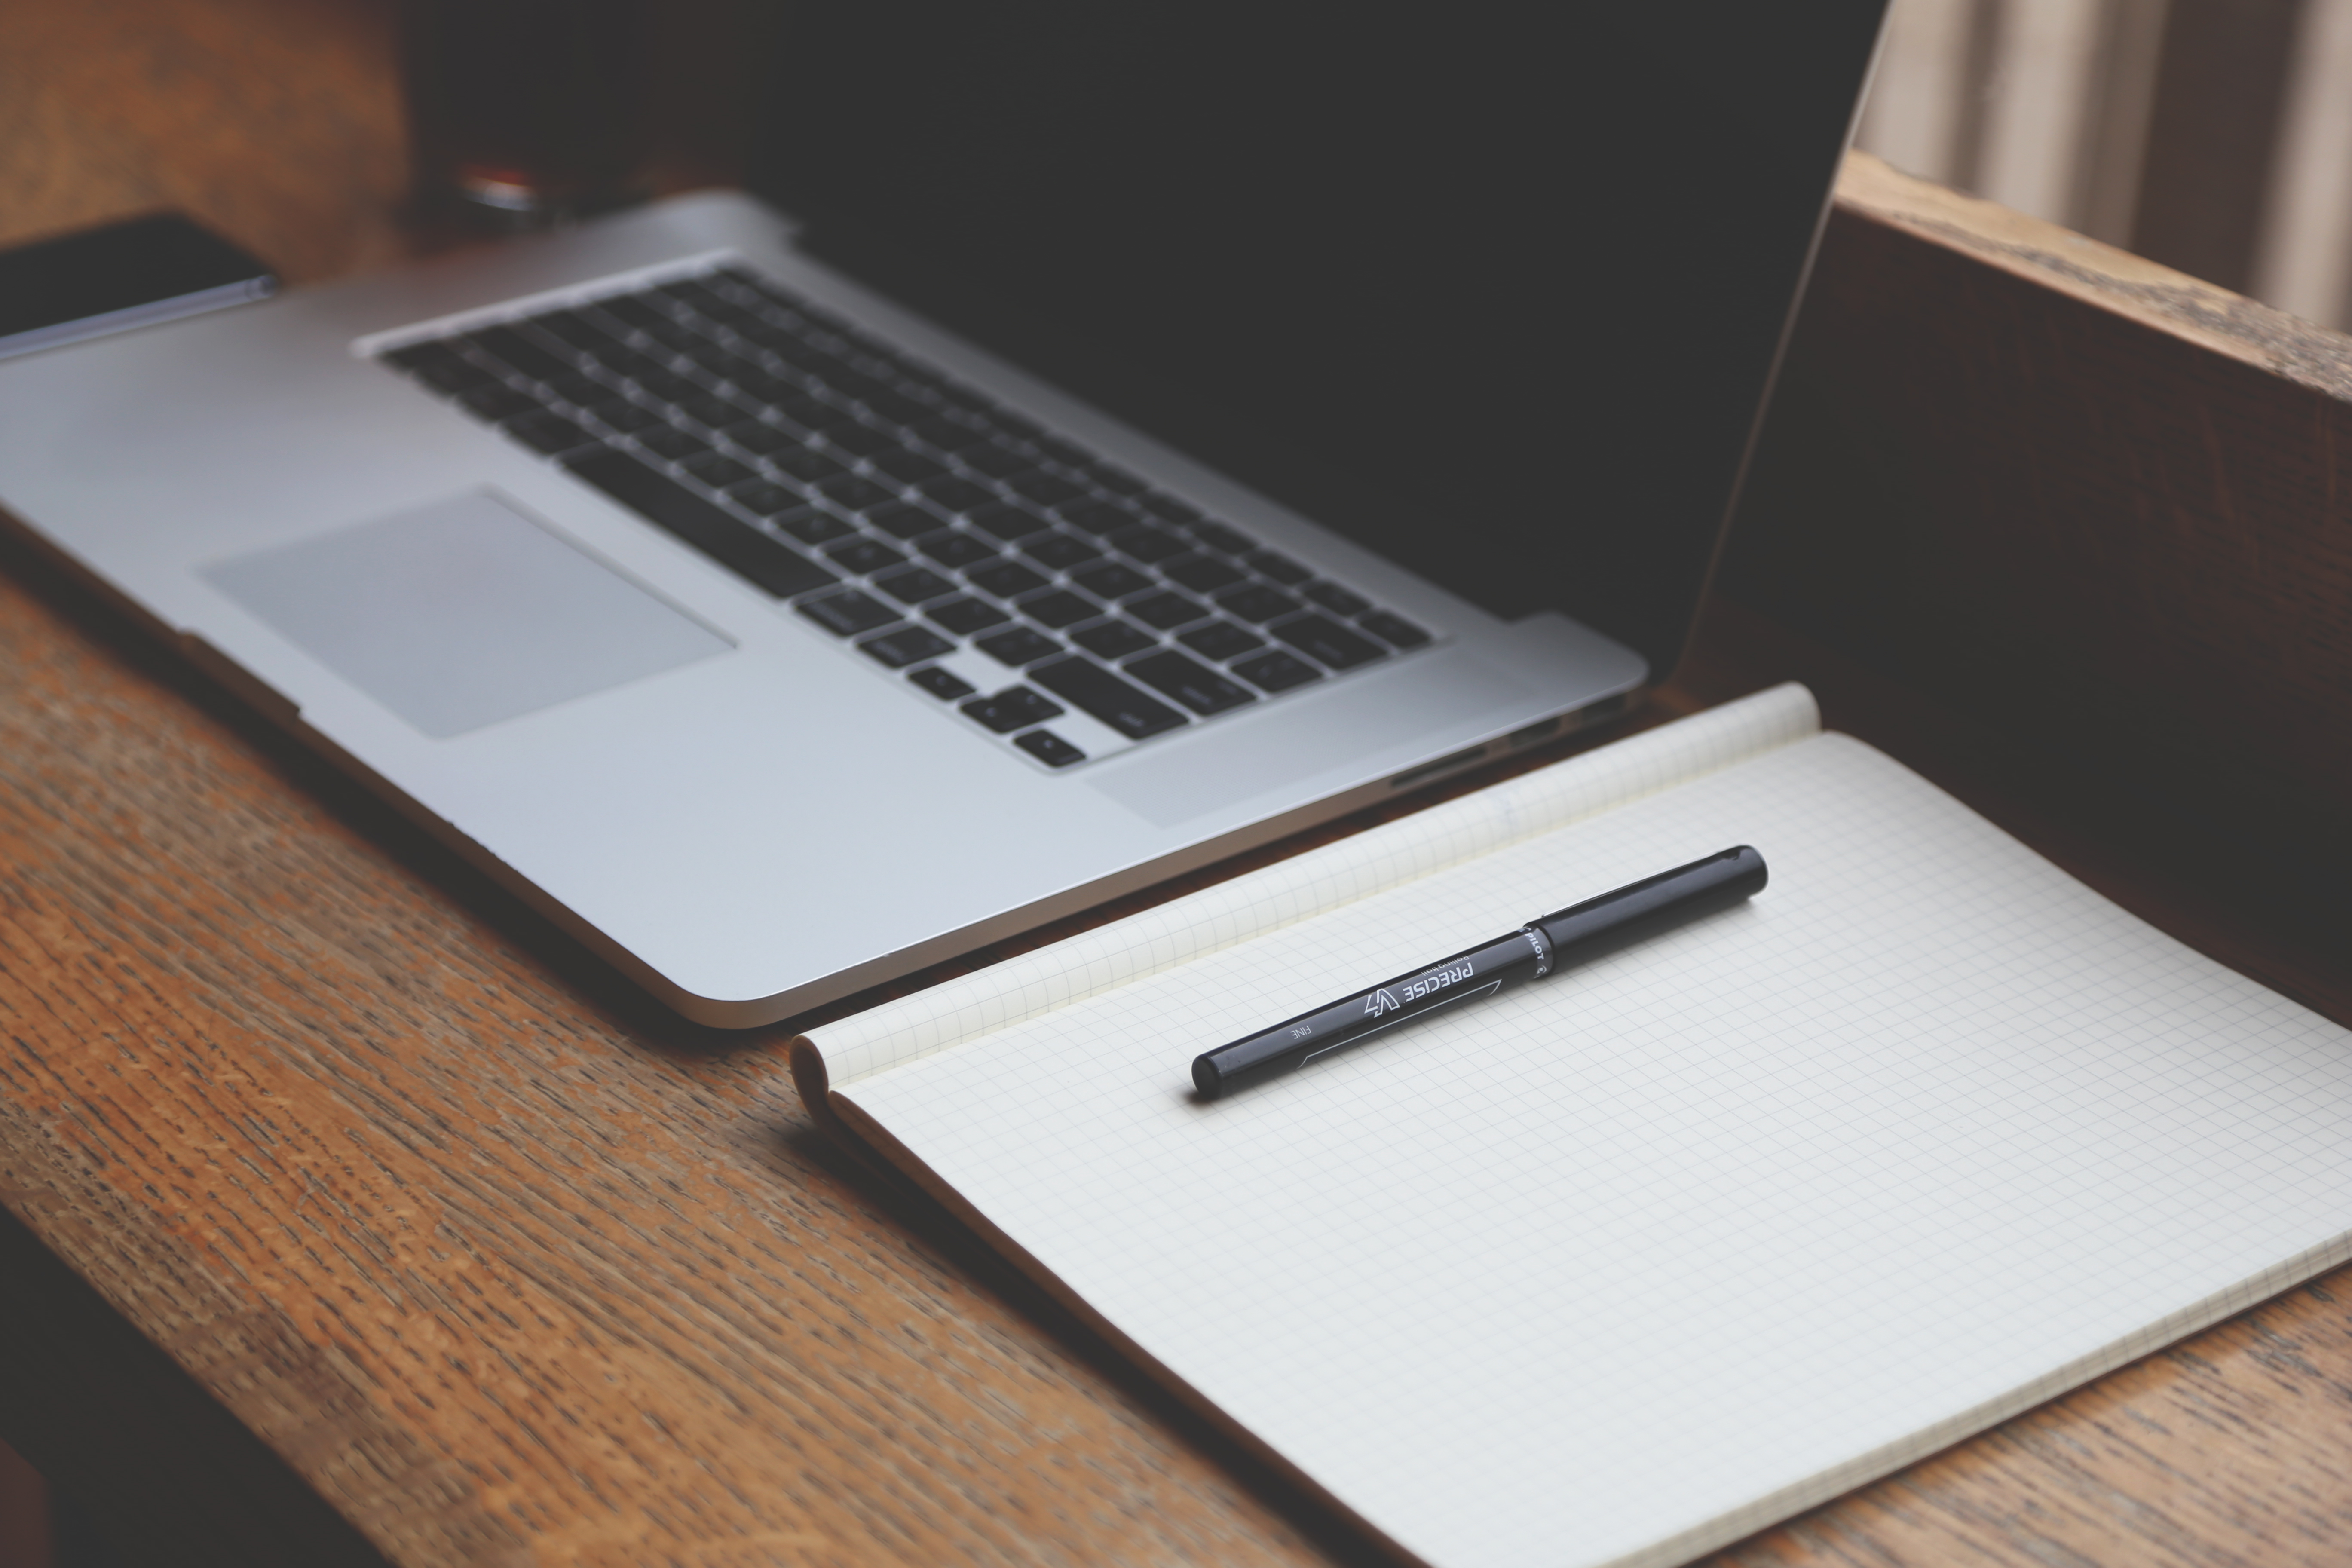
laptop, desk, notebook, macbook, writing, apple, working, technology, document, multimedia, electronic device, computer hardware